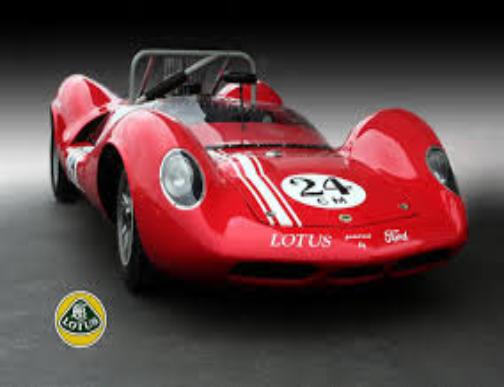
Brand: Lotus Cars
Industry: Transportation